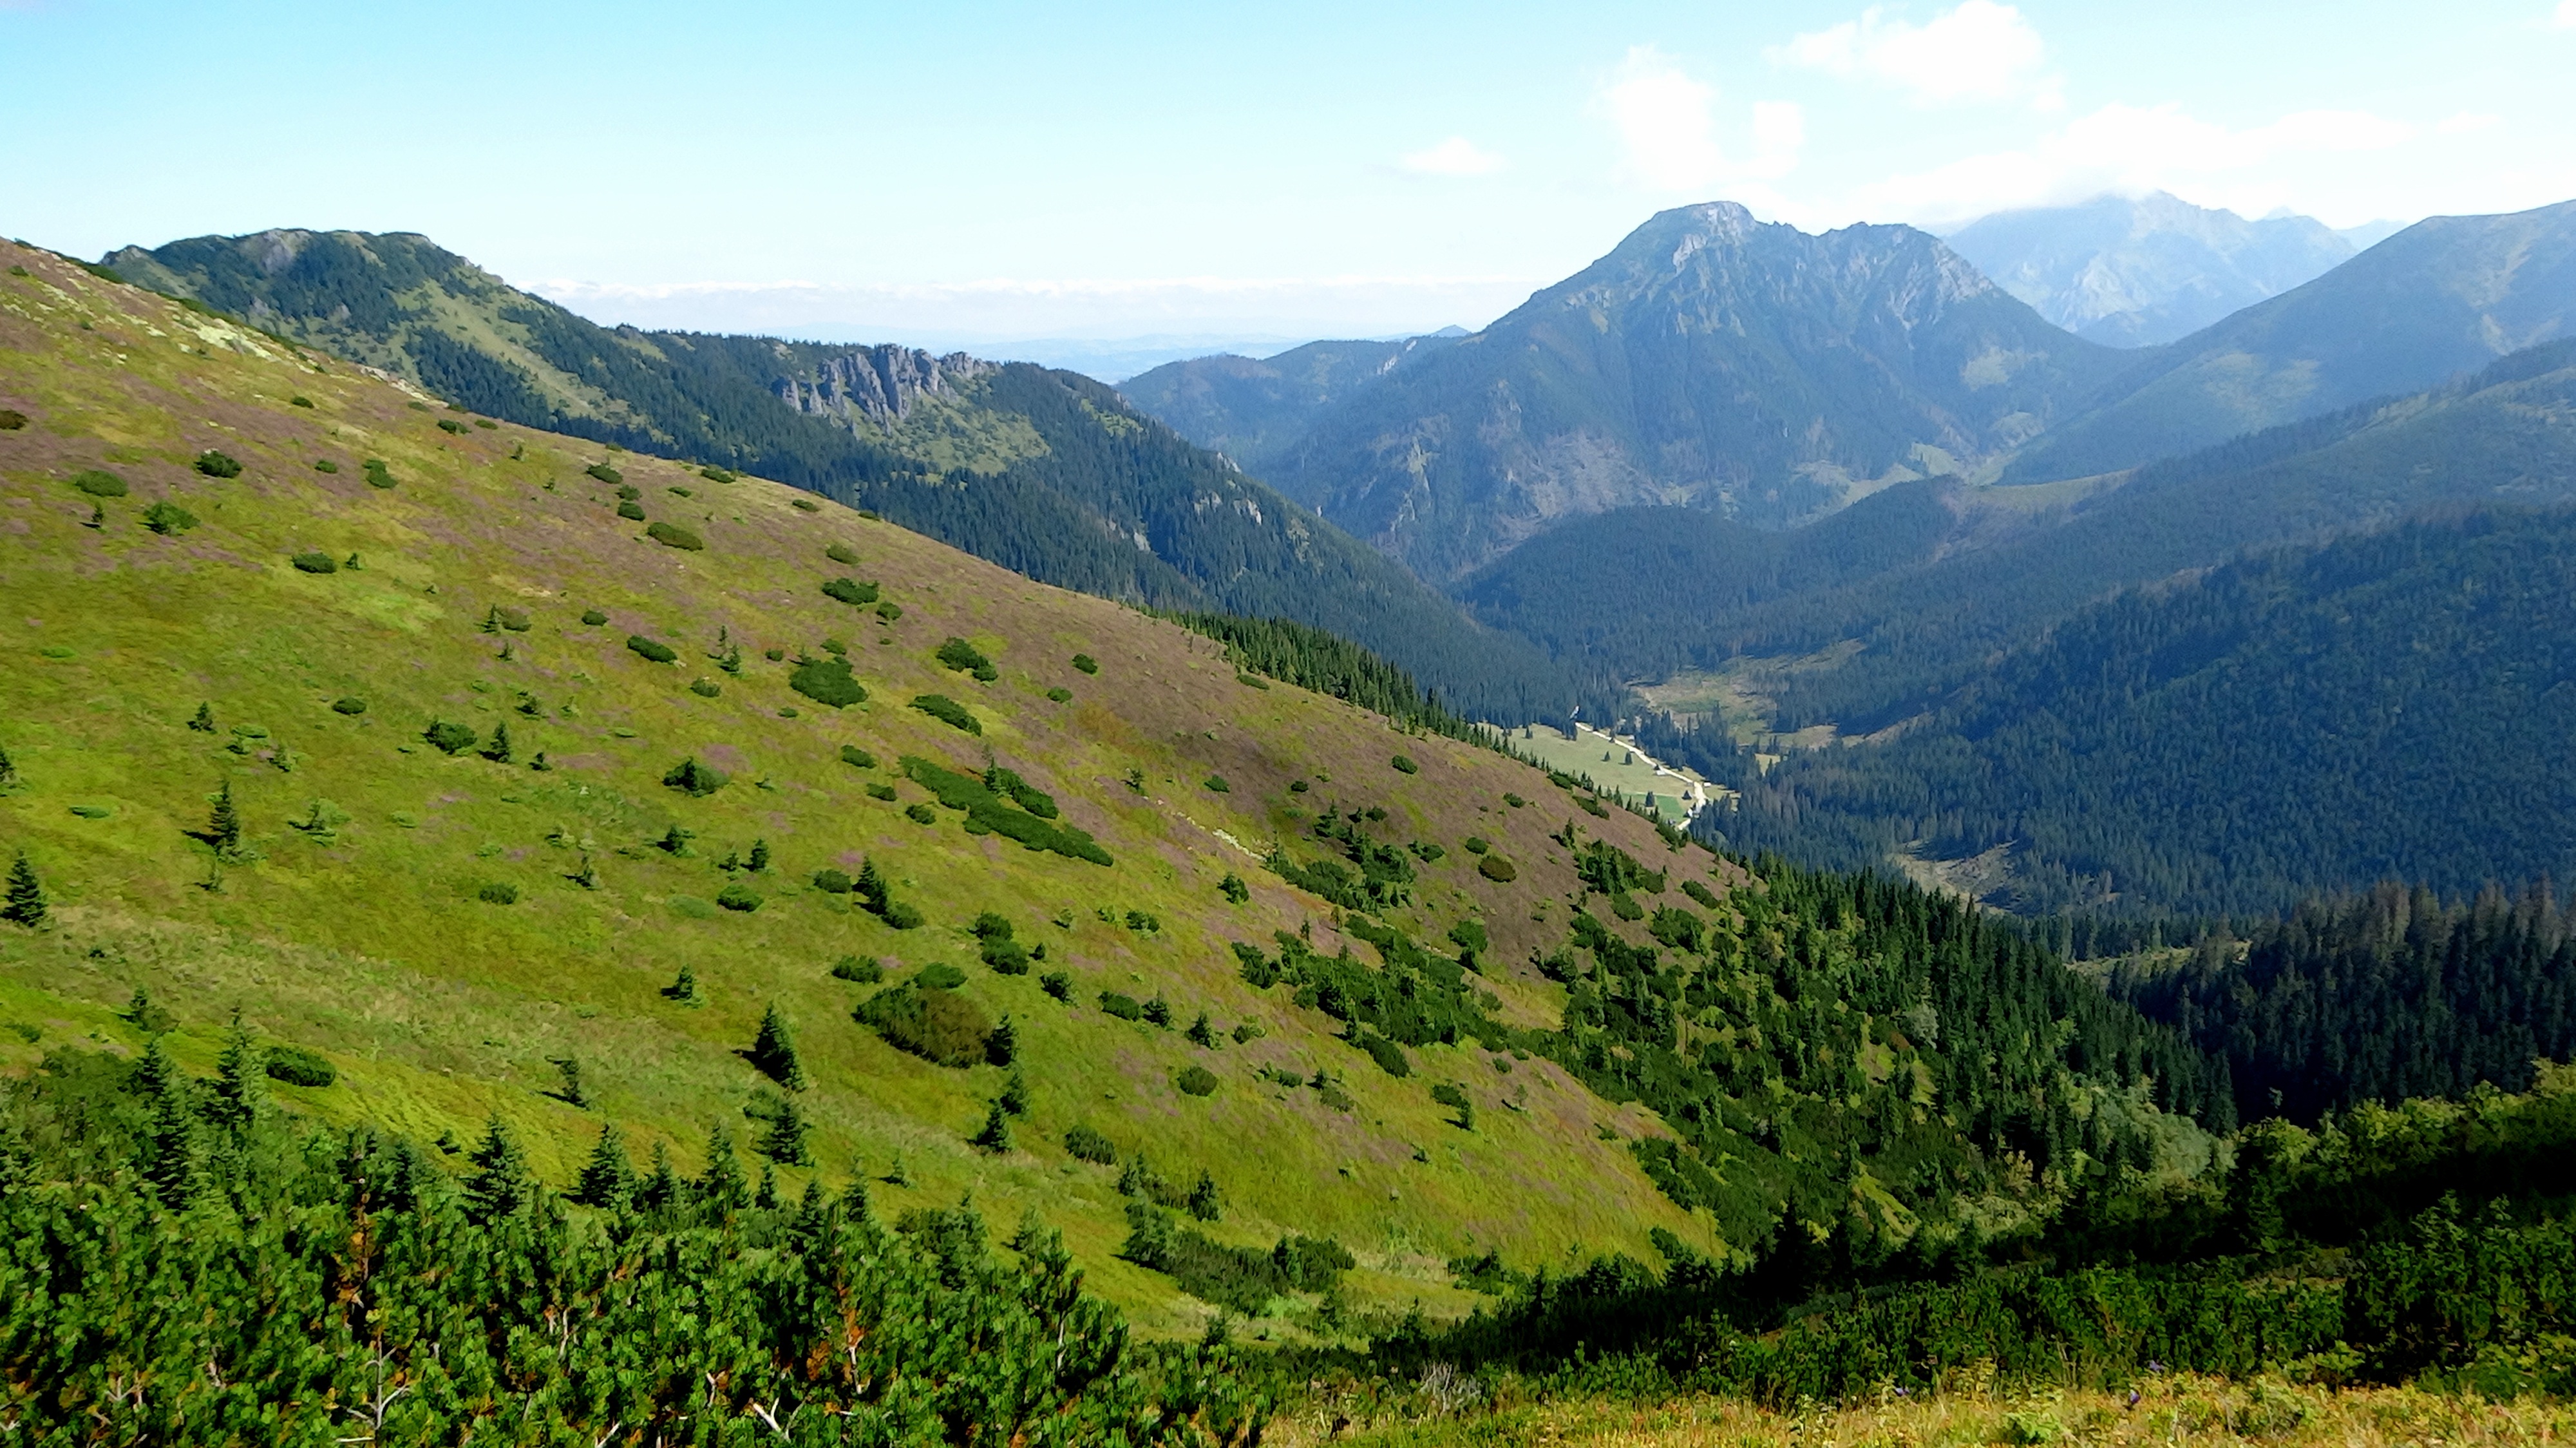
landscape, nature, wilderness, walking, mountain, meadow, hill, adventure, valley, mountain range, pasture, highland, ridge, mountains, alps, grassland, plateau, fell, ecosystem, landform, mountain pass, western tatras, hill station, chocho owska valley, geographical feature, mountainous landforms